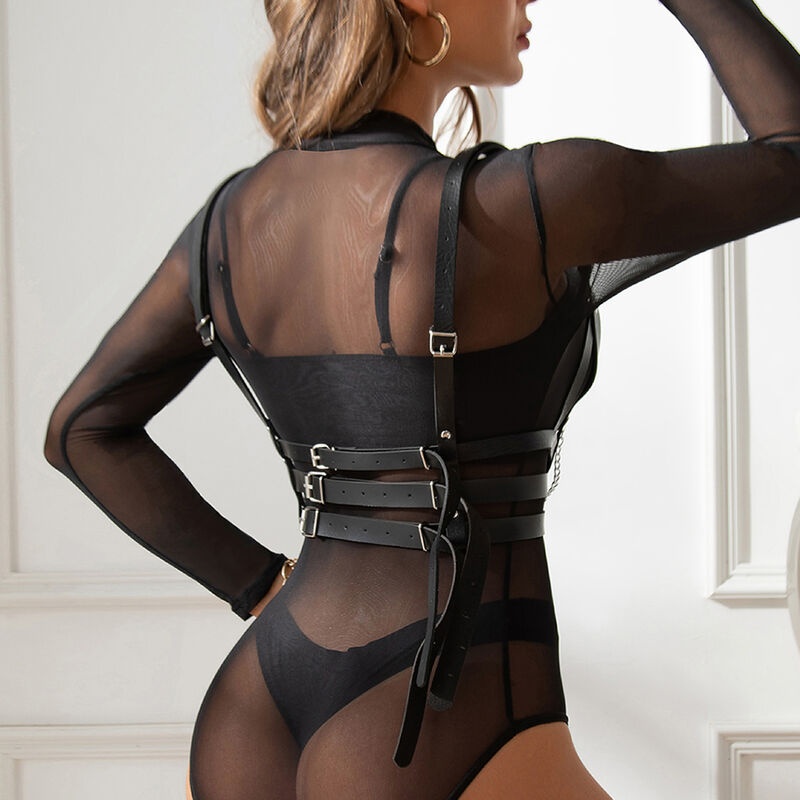
SUBBLIME - IMBRACATURA A CORSETTO CON CATENA DETTAGLIO TAGLIA UNICA
Brand: SUBBLIME FETISH
Usiamo il termine Sublime per riferirci alla bellezza estrema, qualcosa che va oltre ogni cosa. della razionalità dello spettatore. È per questo motivo che viene utilizzato in senso figurato in persone e opere che si distinguono dal resto in termini di eccellenza, superiorità, bellezza e perfezione. Subblime è un marchio di lingerie disegnato negli USA creato per le donne che vogliono sentirsi estremamente sexy e irresistibili con materiali di alta qualità e massimo comfort. Imbracatura del corsetto Colore nero Dettaglio catene Presentazione in scatola Taglia unica Materiale: pelle Eleganza e seduzione elevate al loro massimo esponente, semplicemente...Sublime!
Category: Apparel & Accessories > Clothing > Lingerie > Lingerie Accessories